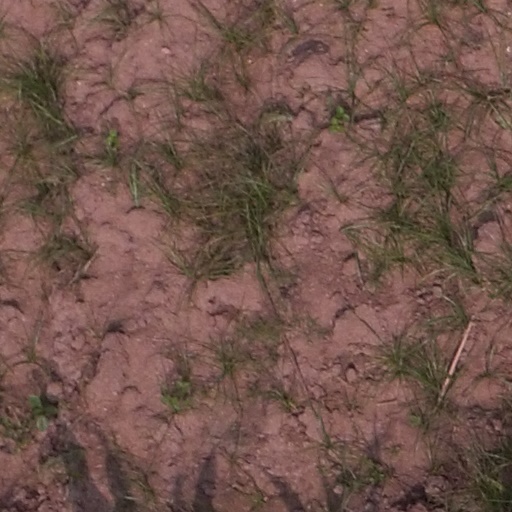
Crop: maize; corn